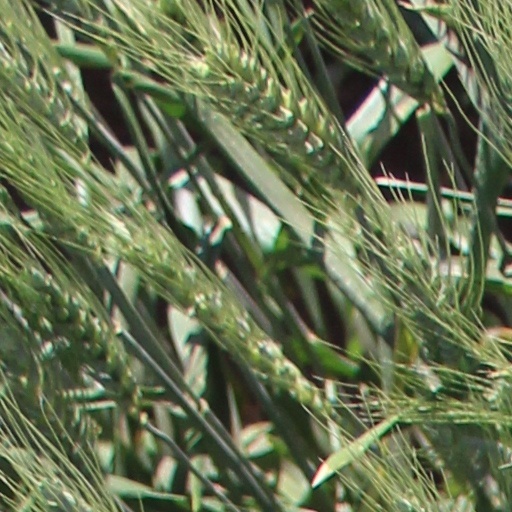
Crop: wheat